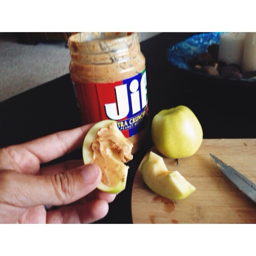
An apple slice covered in peanut butter on a wooden table.
A person holds an apple slice with some peanut butter on it.
A wedge of green apple with peanut butter on it.
A person holds an apple slice with peanut butter on it.
a close up of a person holding an apple with peanut butter